REV TV Canada

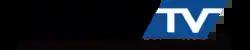
Original logo from 2017 - 2019

In December 2016, the channel's parent company announced that it had reached an agreement with the Canadian Cable Systems Alliance (CCSA), allowing the channel to become available for distribution to its membership of independent Canadian cable television service providers, which would see the channel launch on January 10, 2017. The press release announcing the launch of the channel excluded any reference to Anthem Sports & Entertainment; instead referencing REV Sports Entertainment Inc., now the owner of the channel. Heading the channel was Mike Garrow, referenced in the original press release in 2015 announcing the licensing agreement with Anthem Sports & Entertainment, who at the time would "oversee the rollout and launch of MAVTV Canada, working with Anthem's technical and production teams."